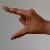
The image shows a hand gesture representing the letter 'Z' in Indian Sign Language.